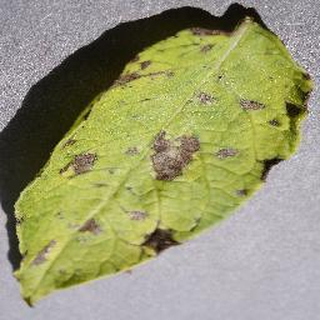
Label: potato_early_blight